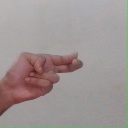
अक्षर: ह